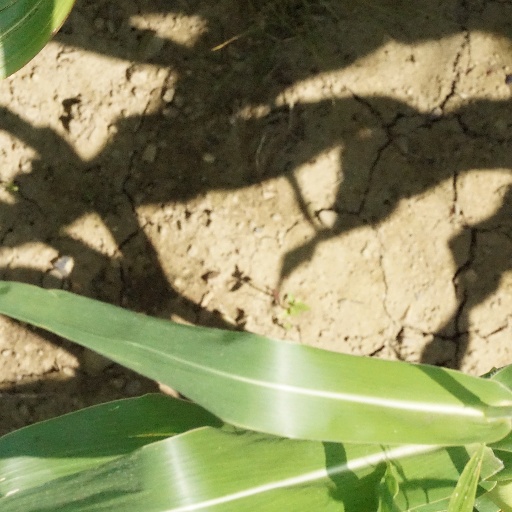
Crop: maize; corn